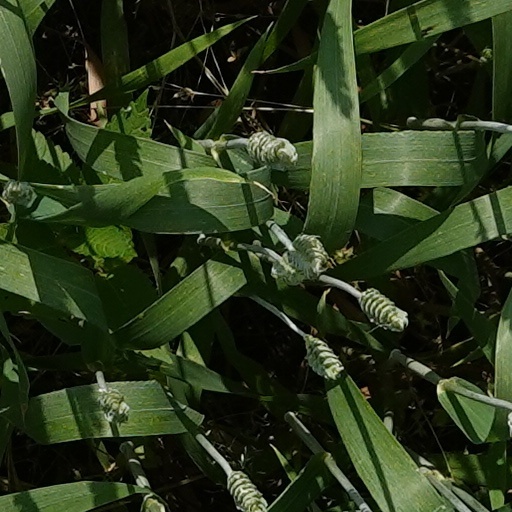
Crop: wheat